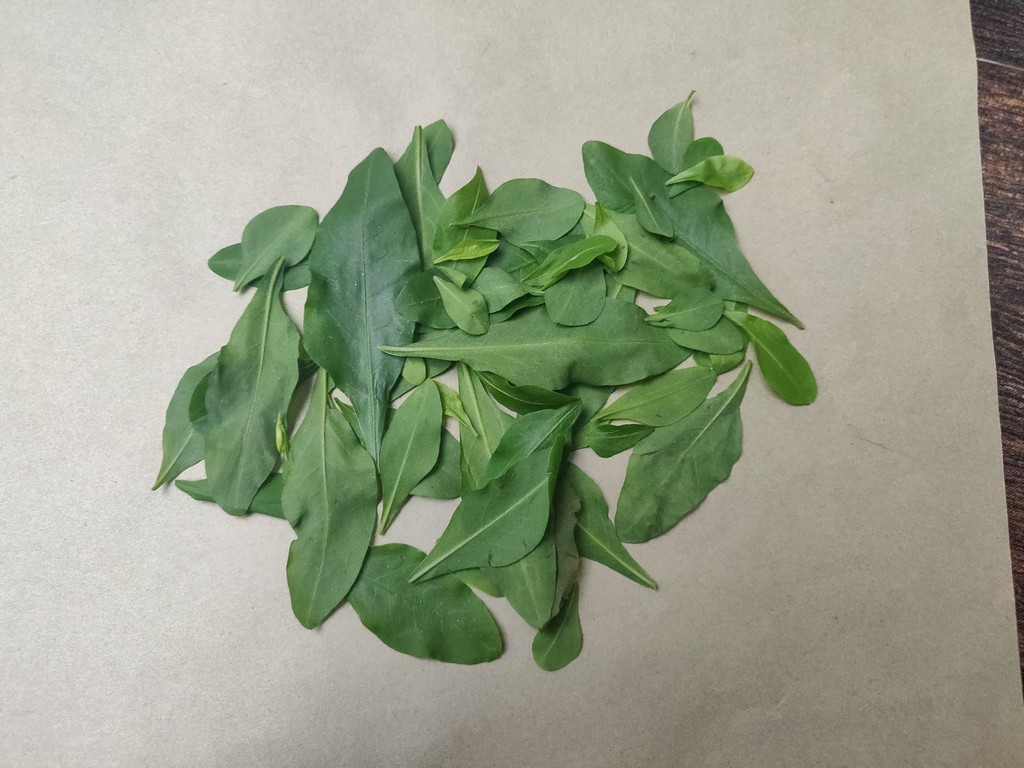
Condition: Healthy
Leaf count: multiple
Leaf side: unknown